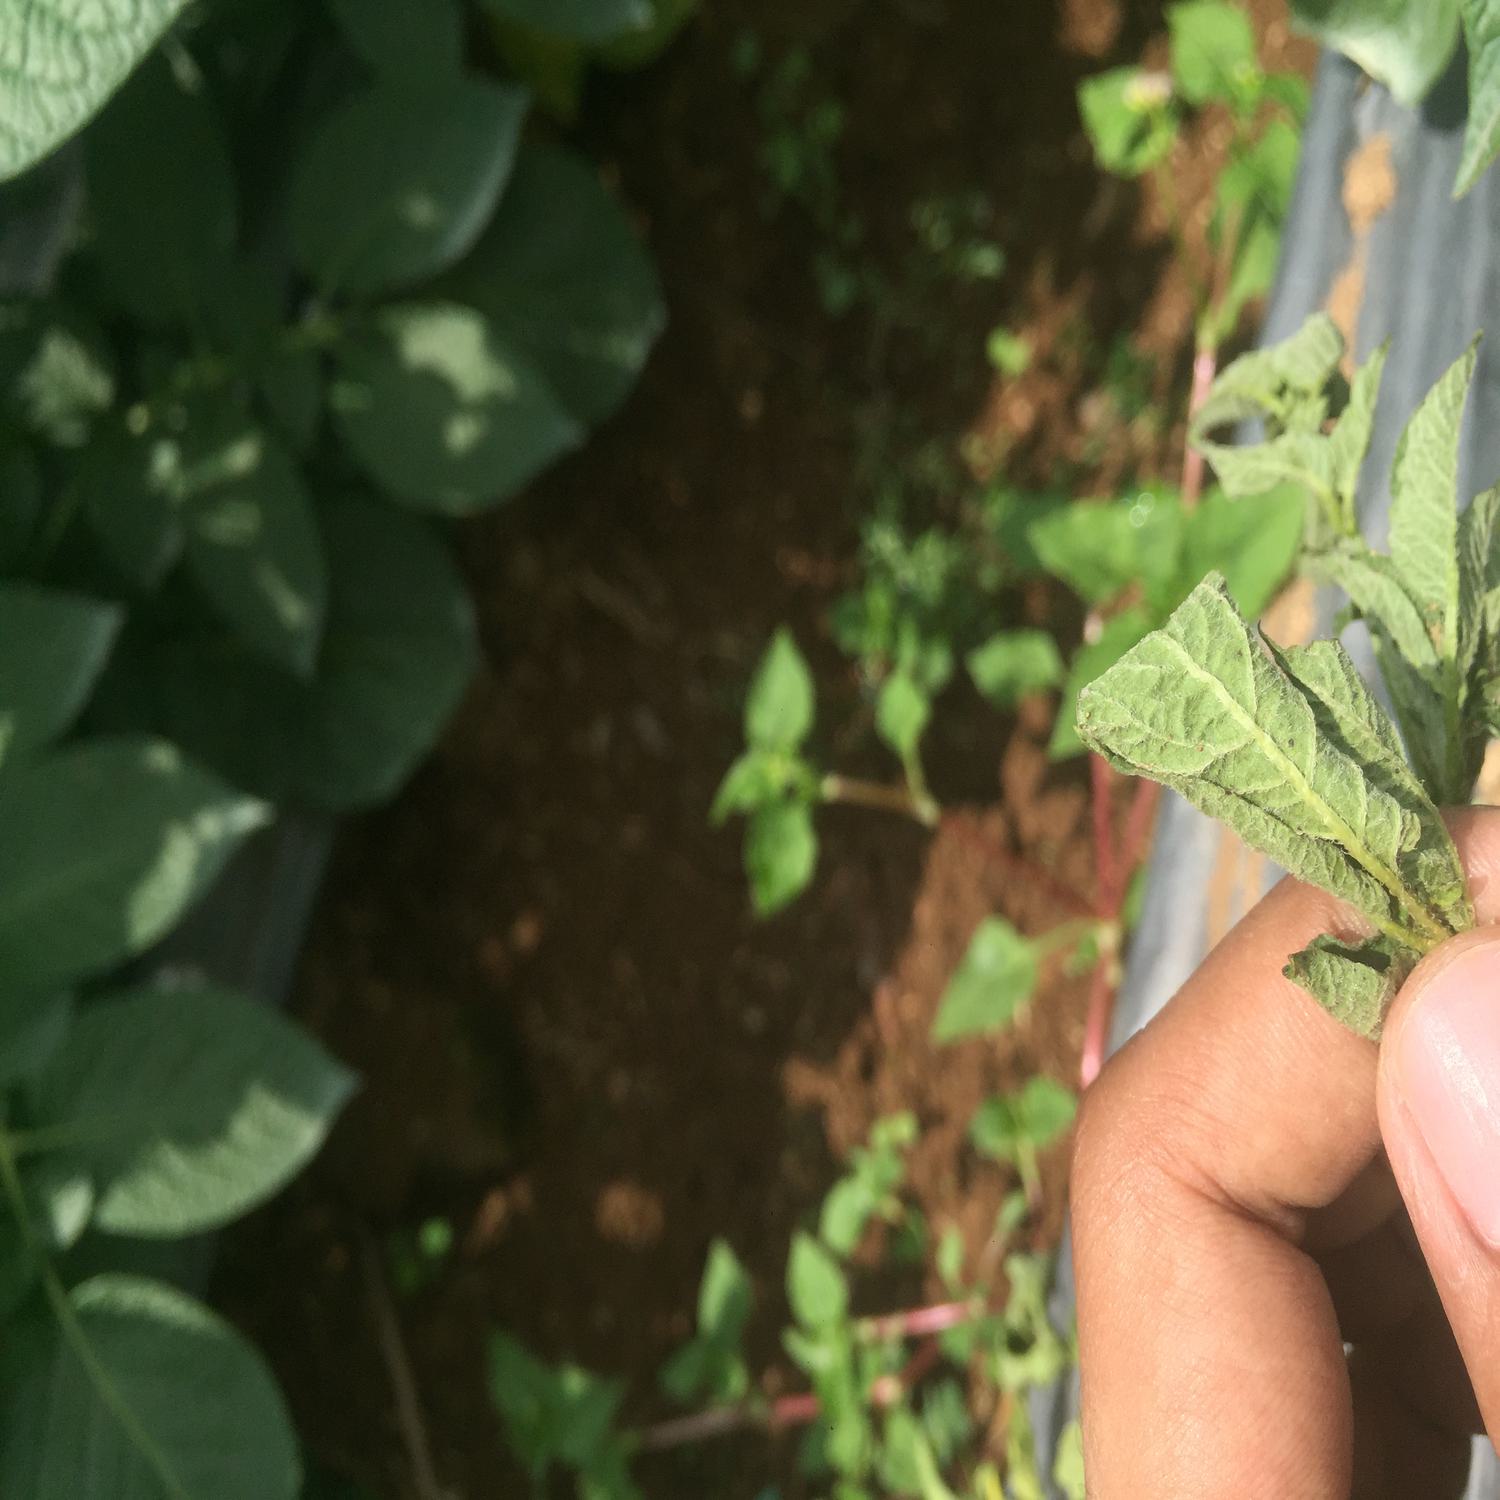
Label: Bacteria